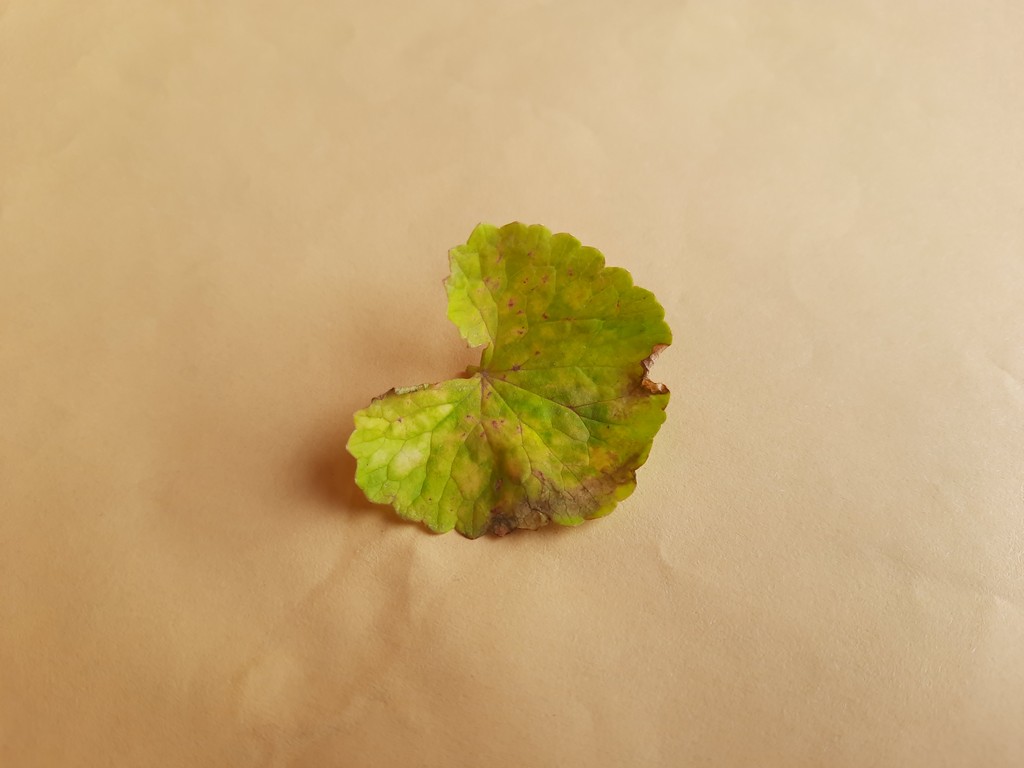
Label: Unhealthy